Balladoole

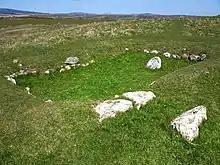
The keeill at Balladoole

The remains of an ancient keeill on the site has been dated to between 900 AD and 1000 AD. A keeill is a small simple chapel built between the 6th and 12th centuries on the Isle of Man. It is this keeill that gave rise to the current name of the site: Chapel Hill.